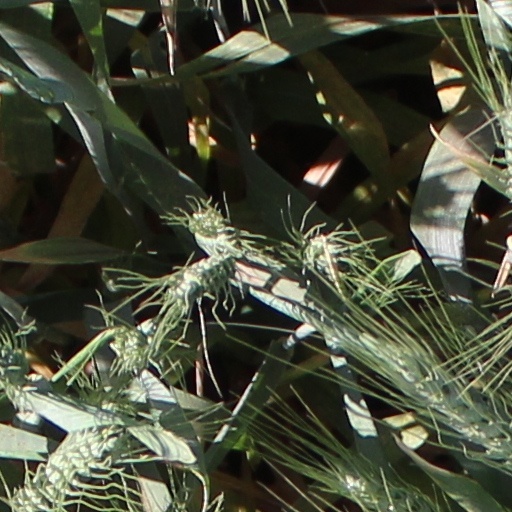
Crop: wheat